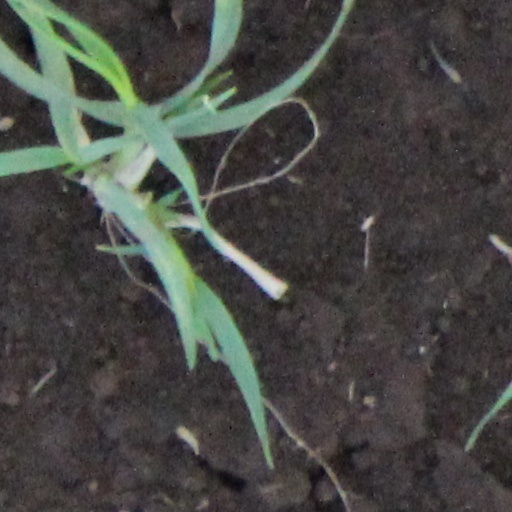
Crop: wheat